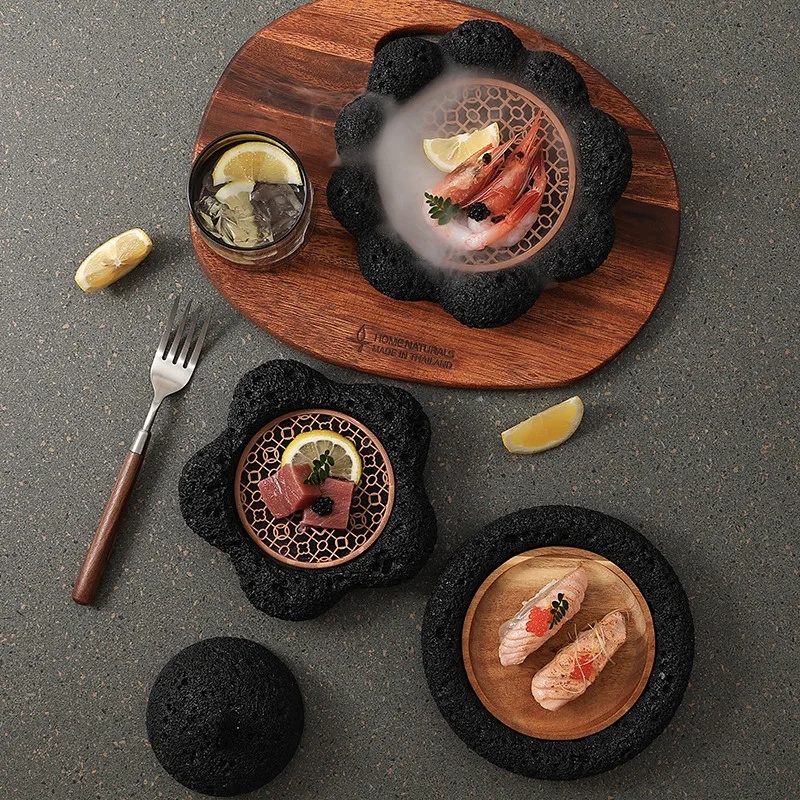
Kubalo Tableware
Introducing the Kubalo Tableware Collection – a striking ensemble that transforms the dining experience into an avant-garde display. Crafted from premium materials, each piece showcases a unique volcanic texture in an elegant black finish. The collection includes an innovative cloche that, when lifted, reveals a mystifying swirl of aromatic smoke once water is added, enhancing the visual and sensory delight of your culinary creations.
Brand: Nisu Home
Category: Home & Garden > Kitchen & Dining > Tableware